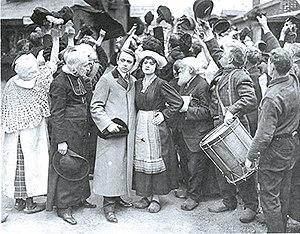
Film The Belgian (1918)
The Belgian est un film muet américain, produit et réalisé par Sidney Olcott avec Valentine Grant et Walker Whitedise dans les rôles principaux, et sorti aux États-Unis en 1918. Une histoire qui se déroule en Belgique durant la Première Guerre mondiale.